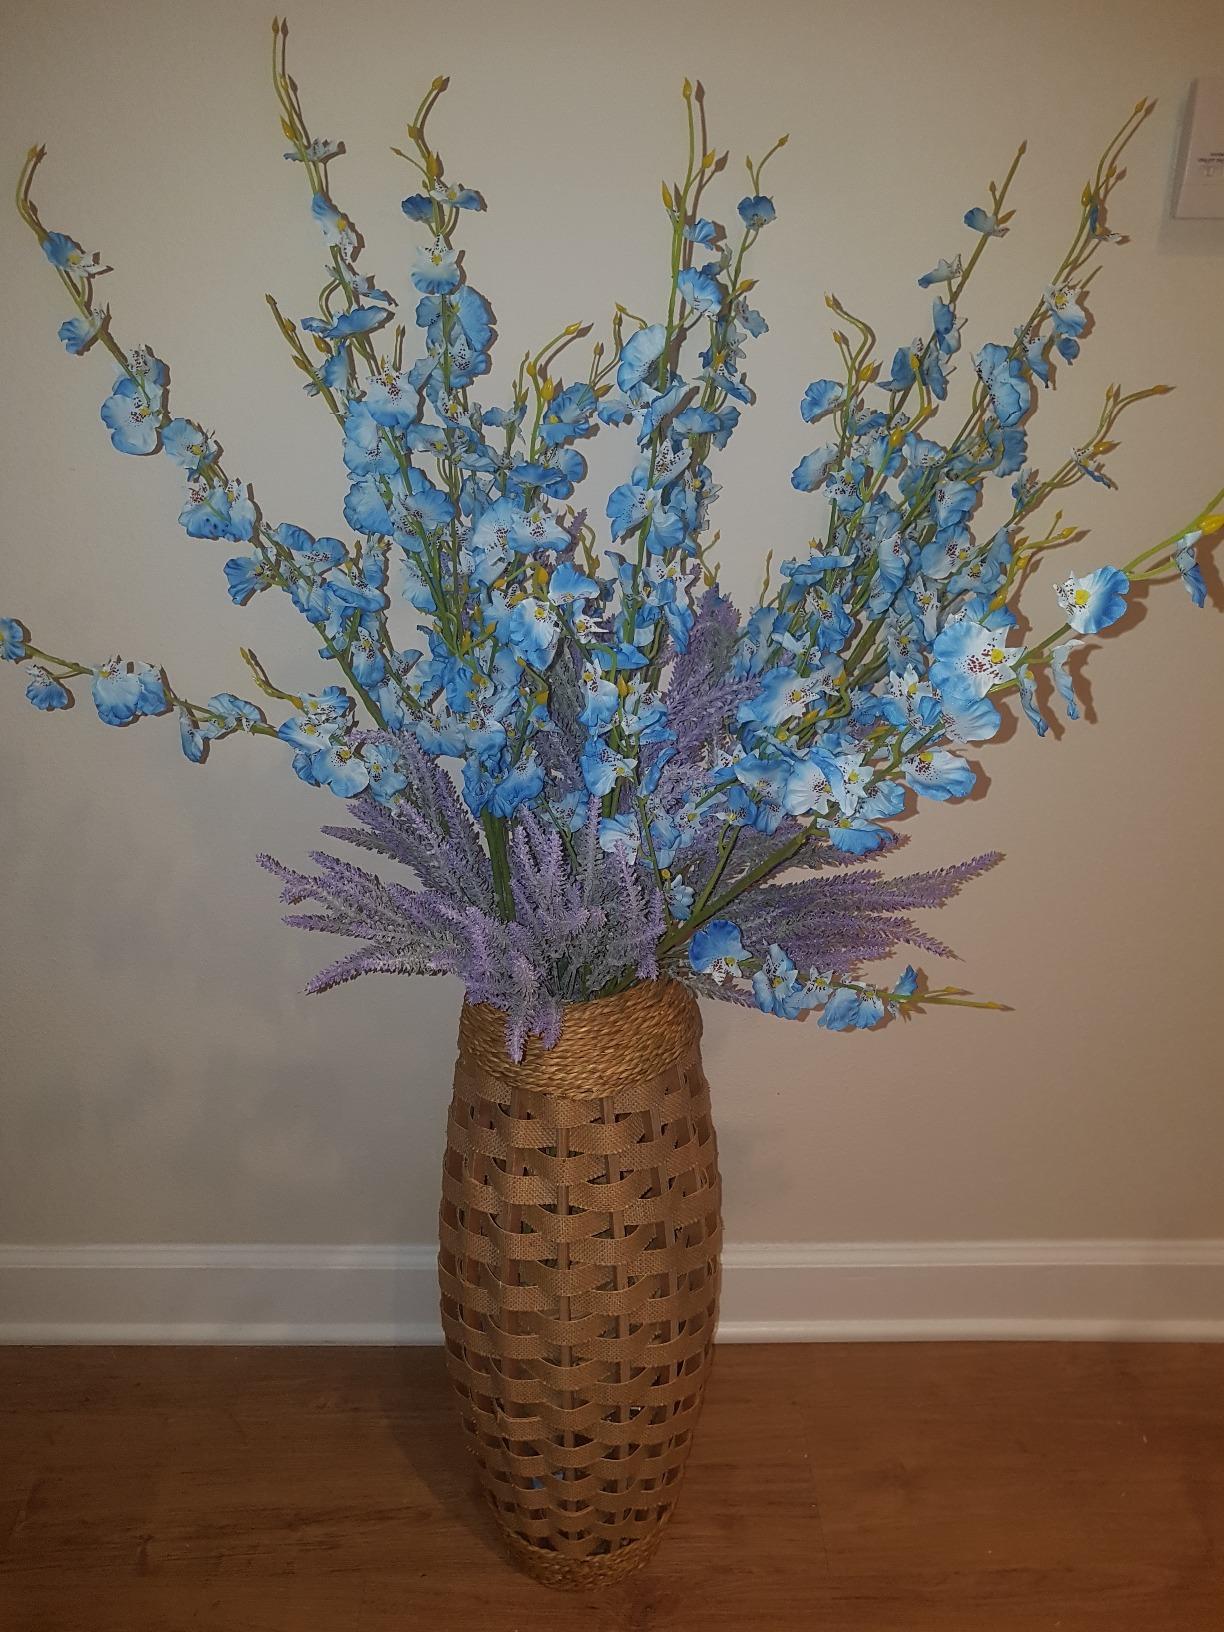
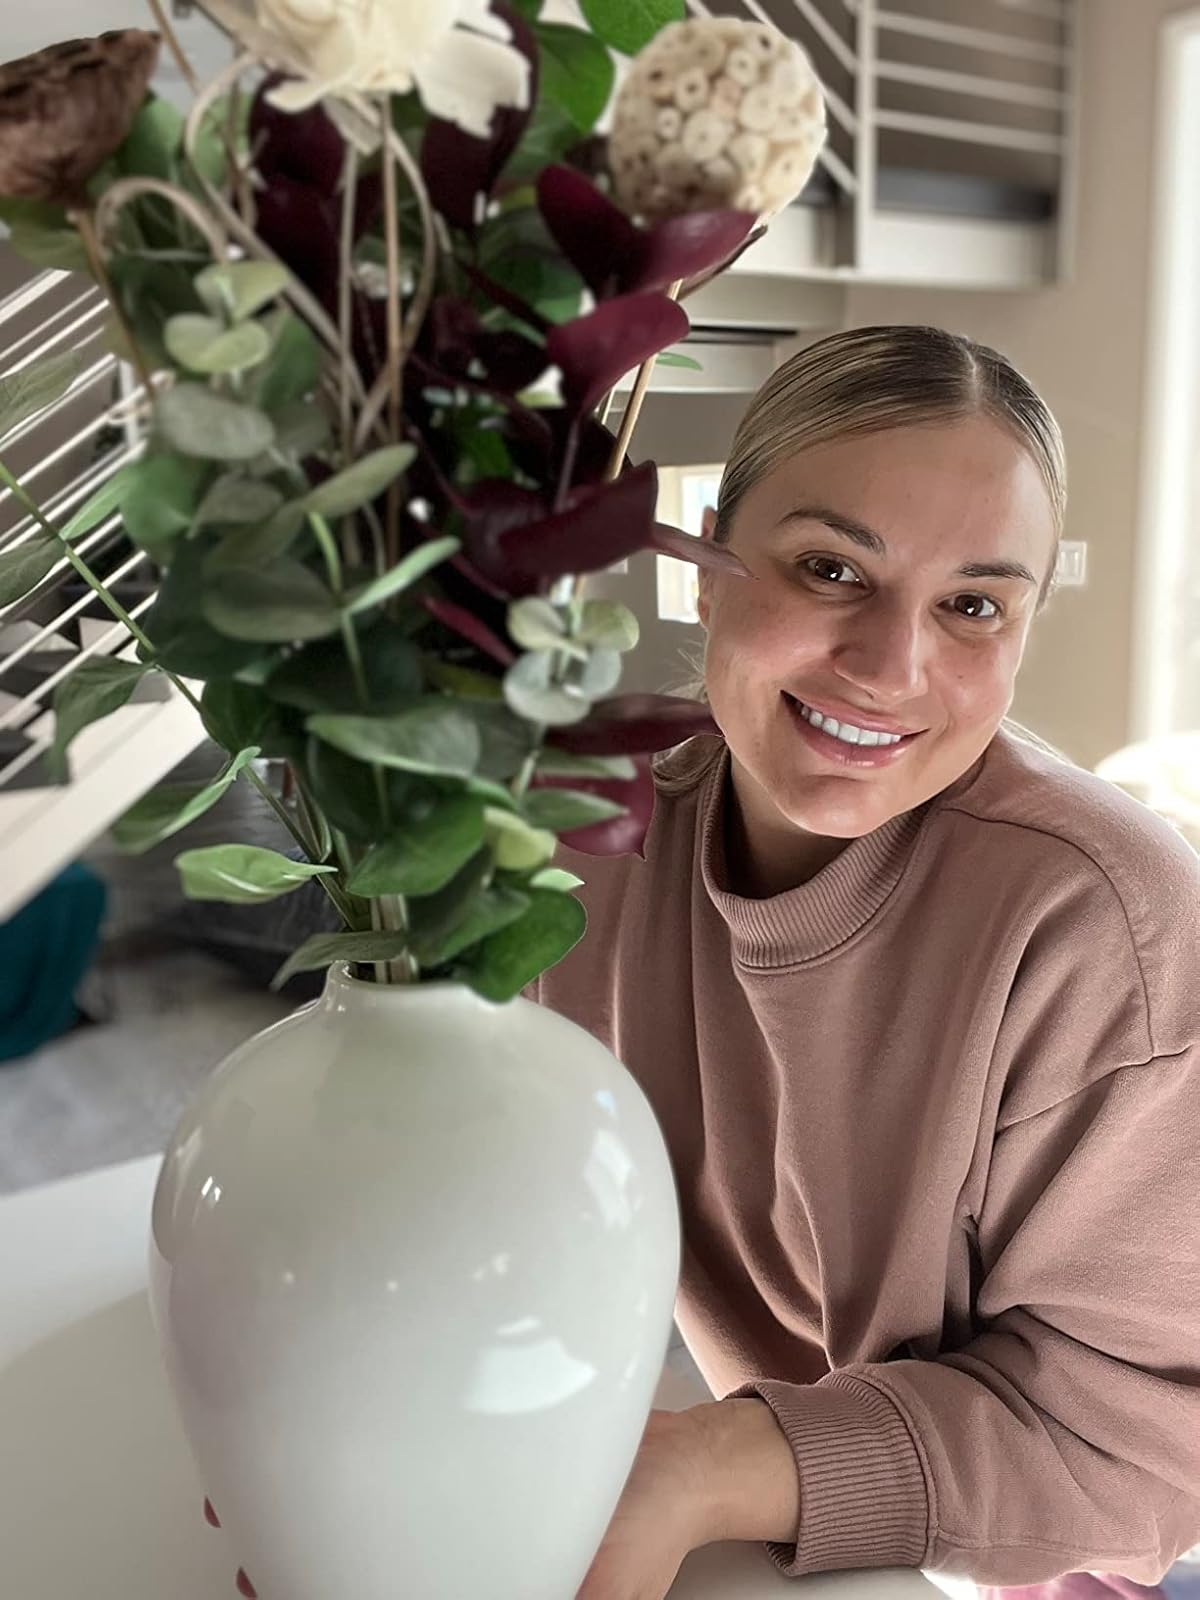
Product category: vase
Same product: no